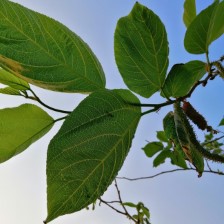
Variety: TaiwanMeacho